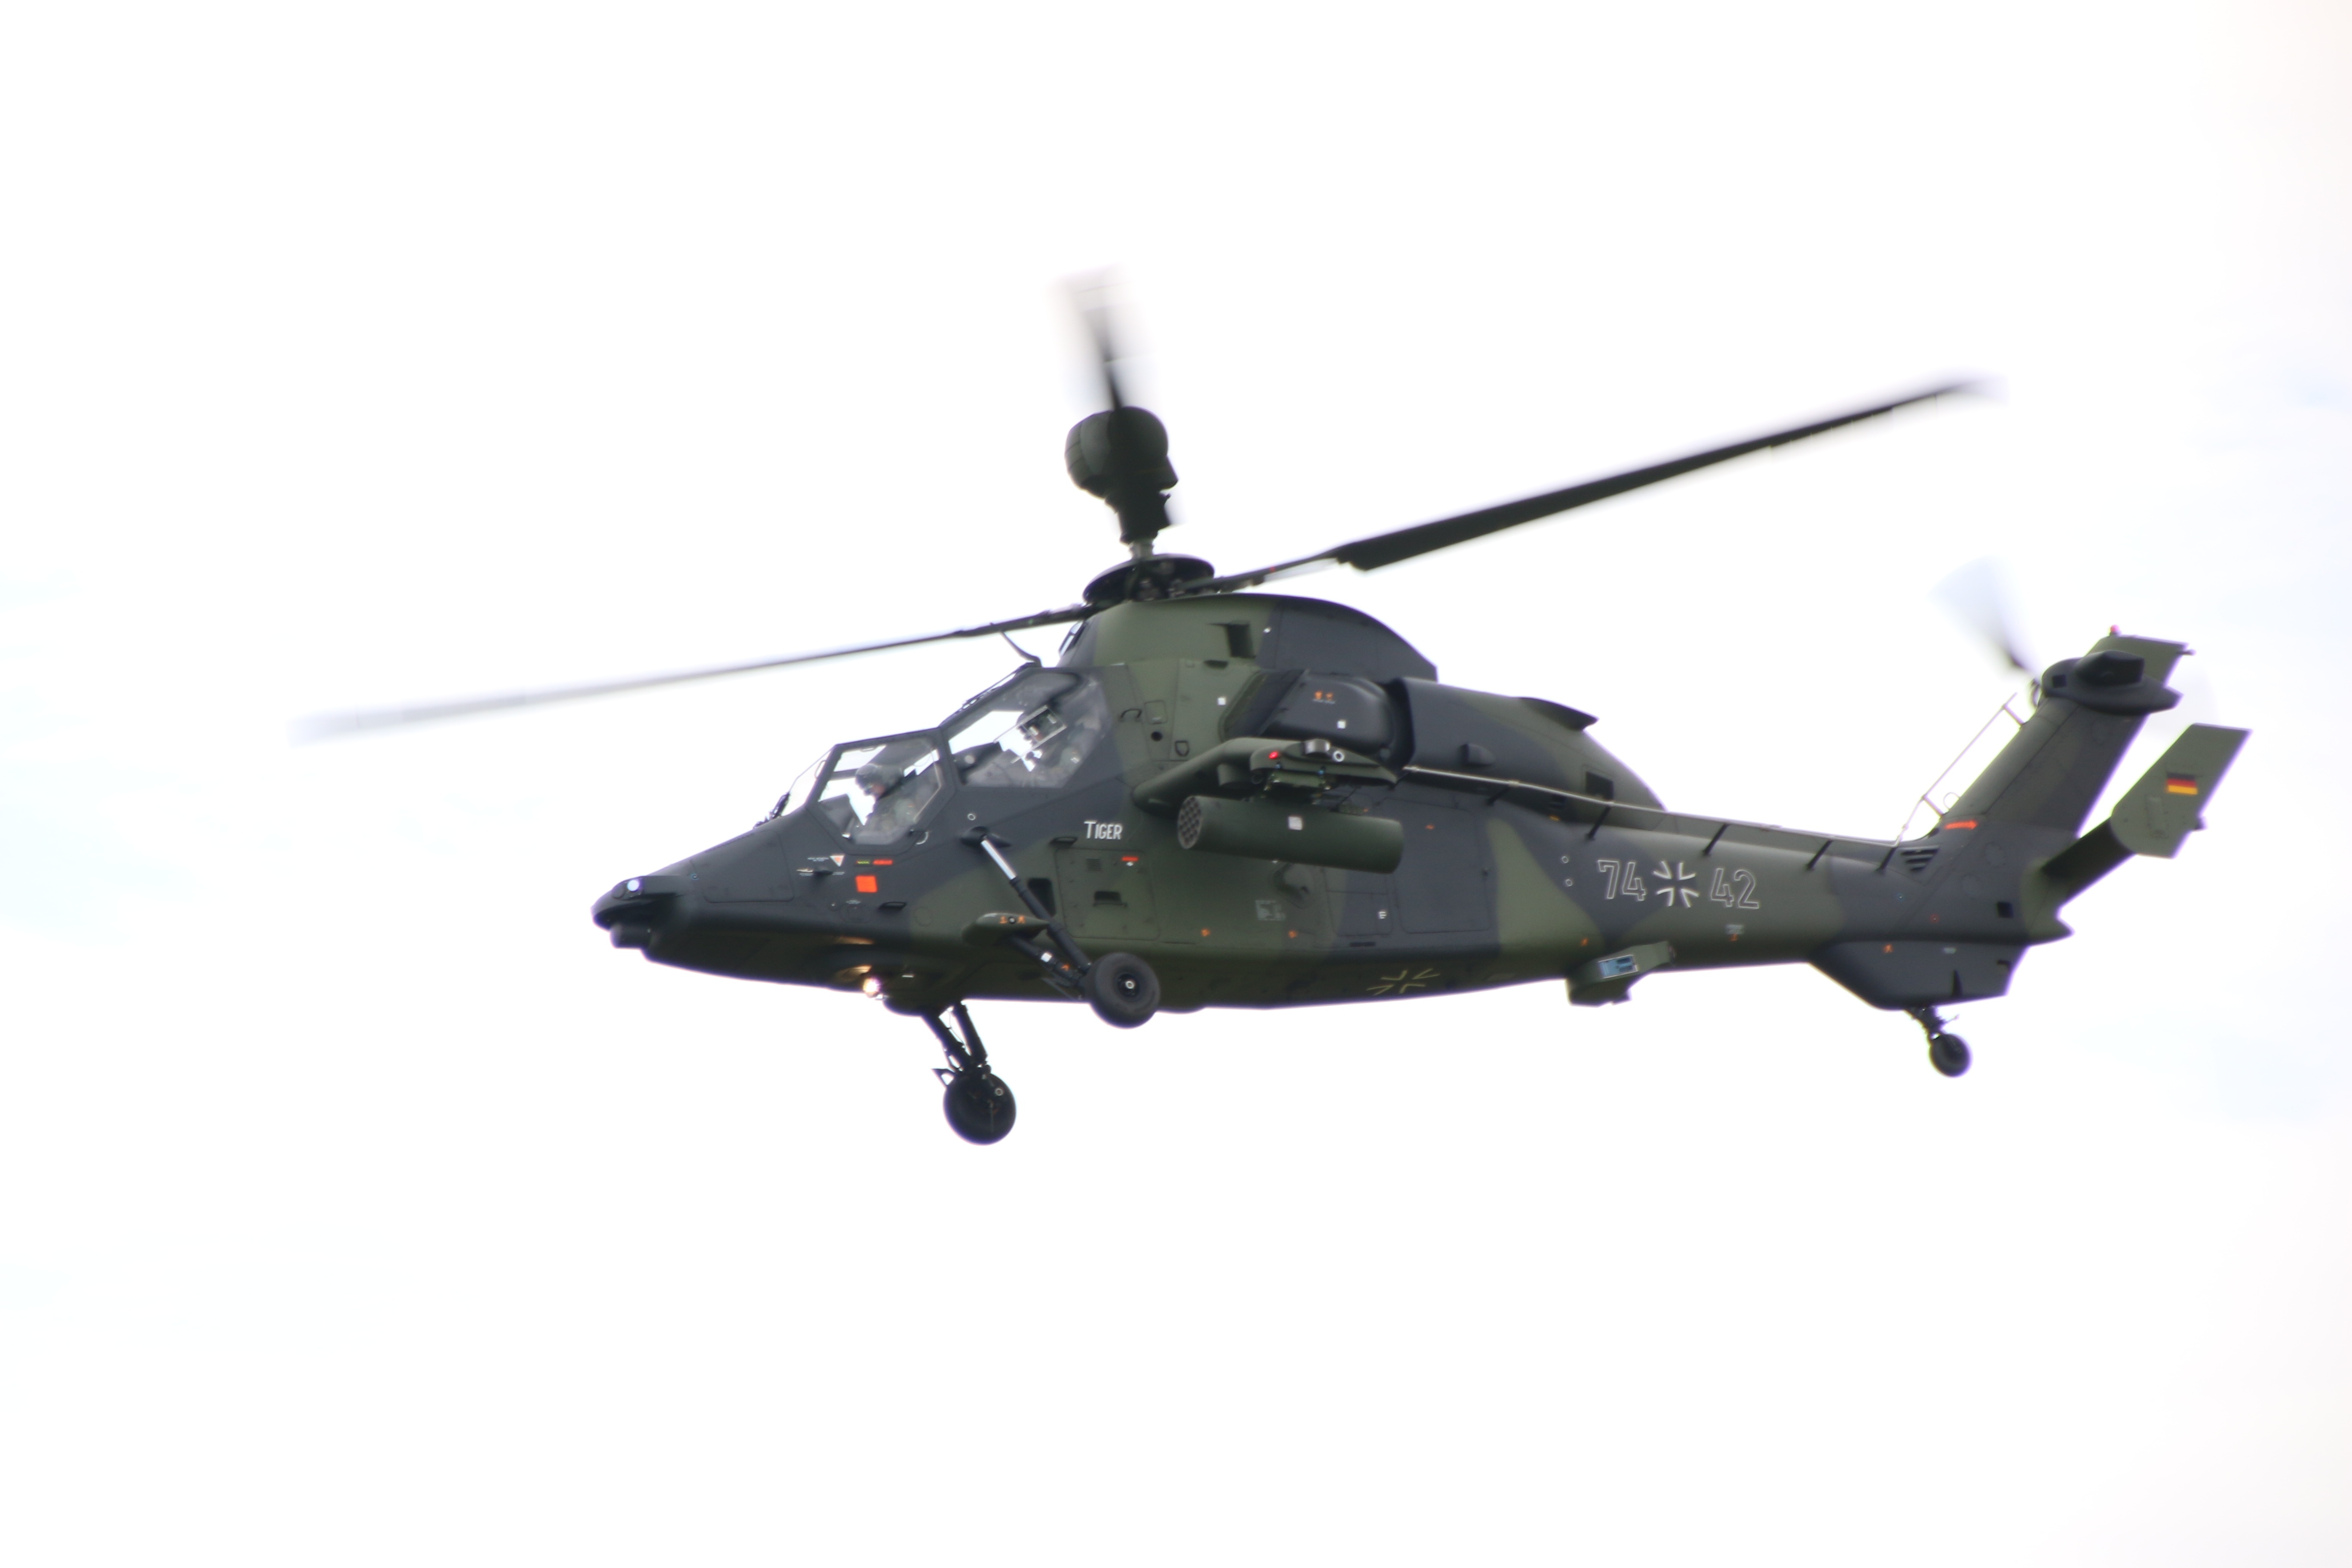
aircraft, army, vehicle, aviation, helicopter, tiger, rotorcraft, bundeswehr, air force, gunship, helicopter rotor, military helicopter, black hawk, sikorsky s 70